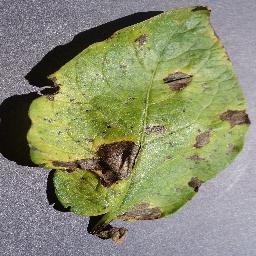
Etiqueta: Tizon_Temprano